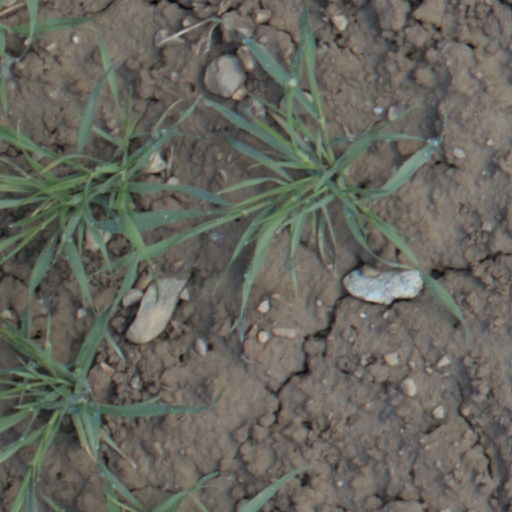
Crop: wheat